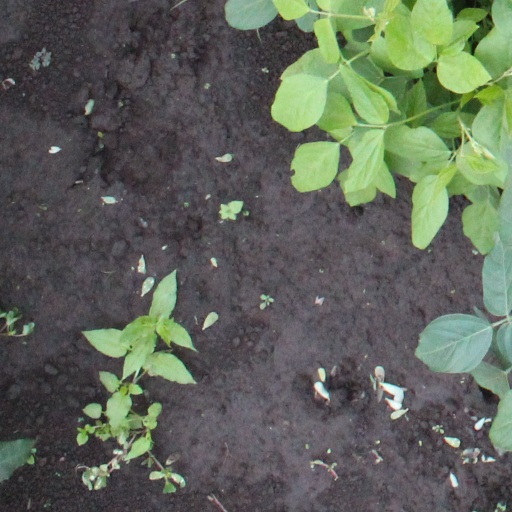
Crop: soybean